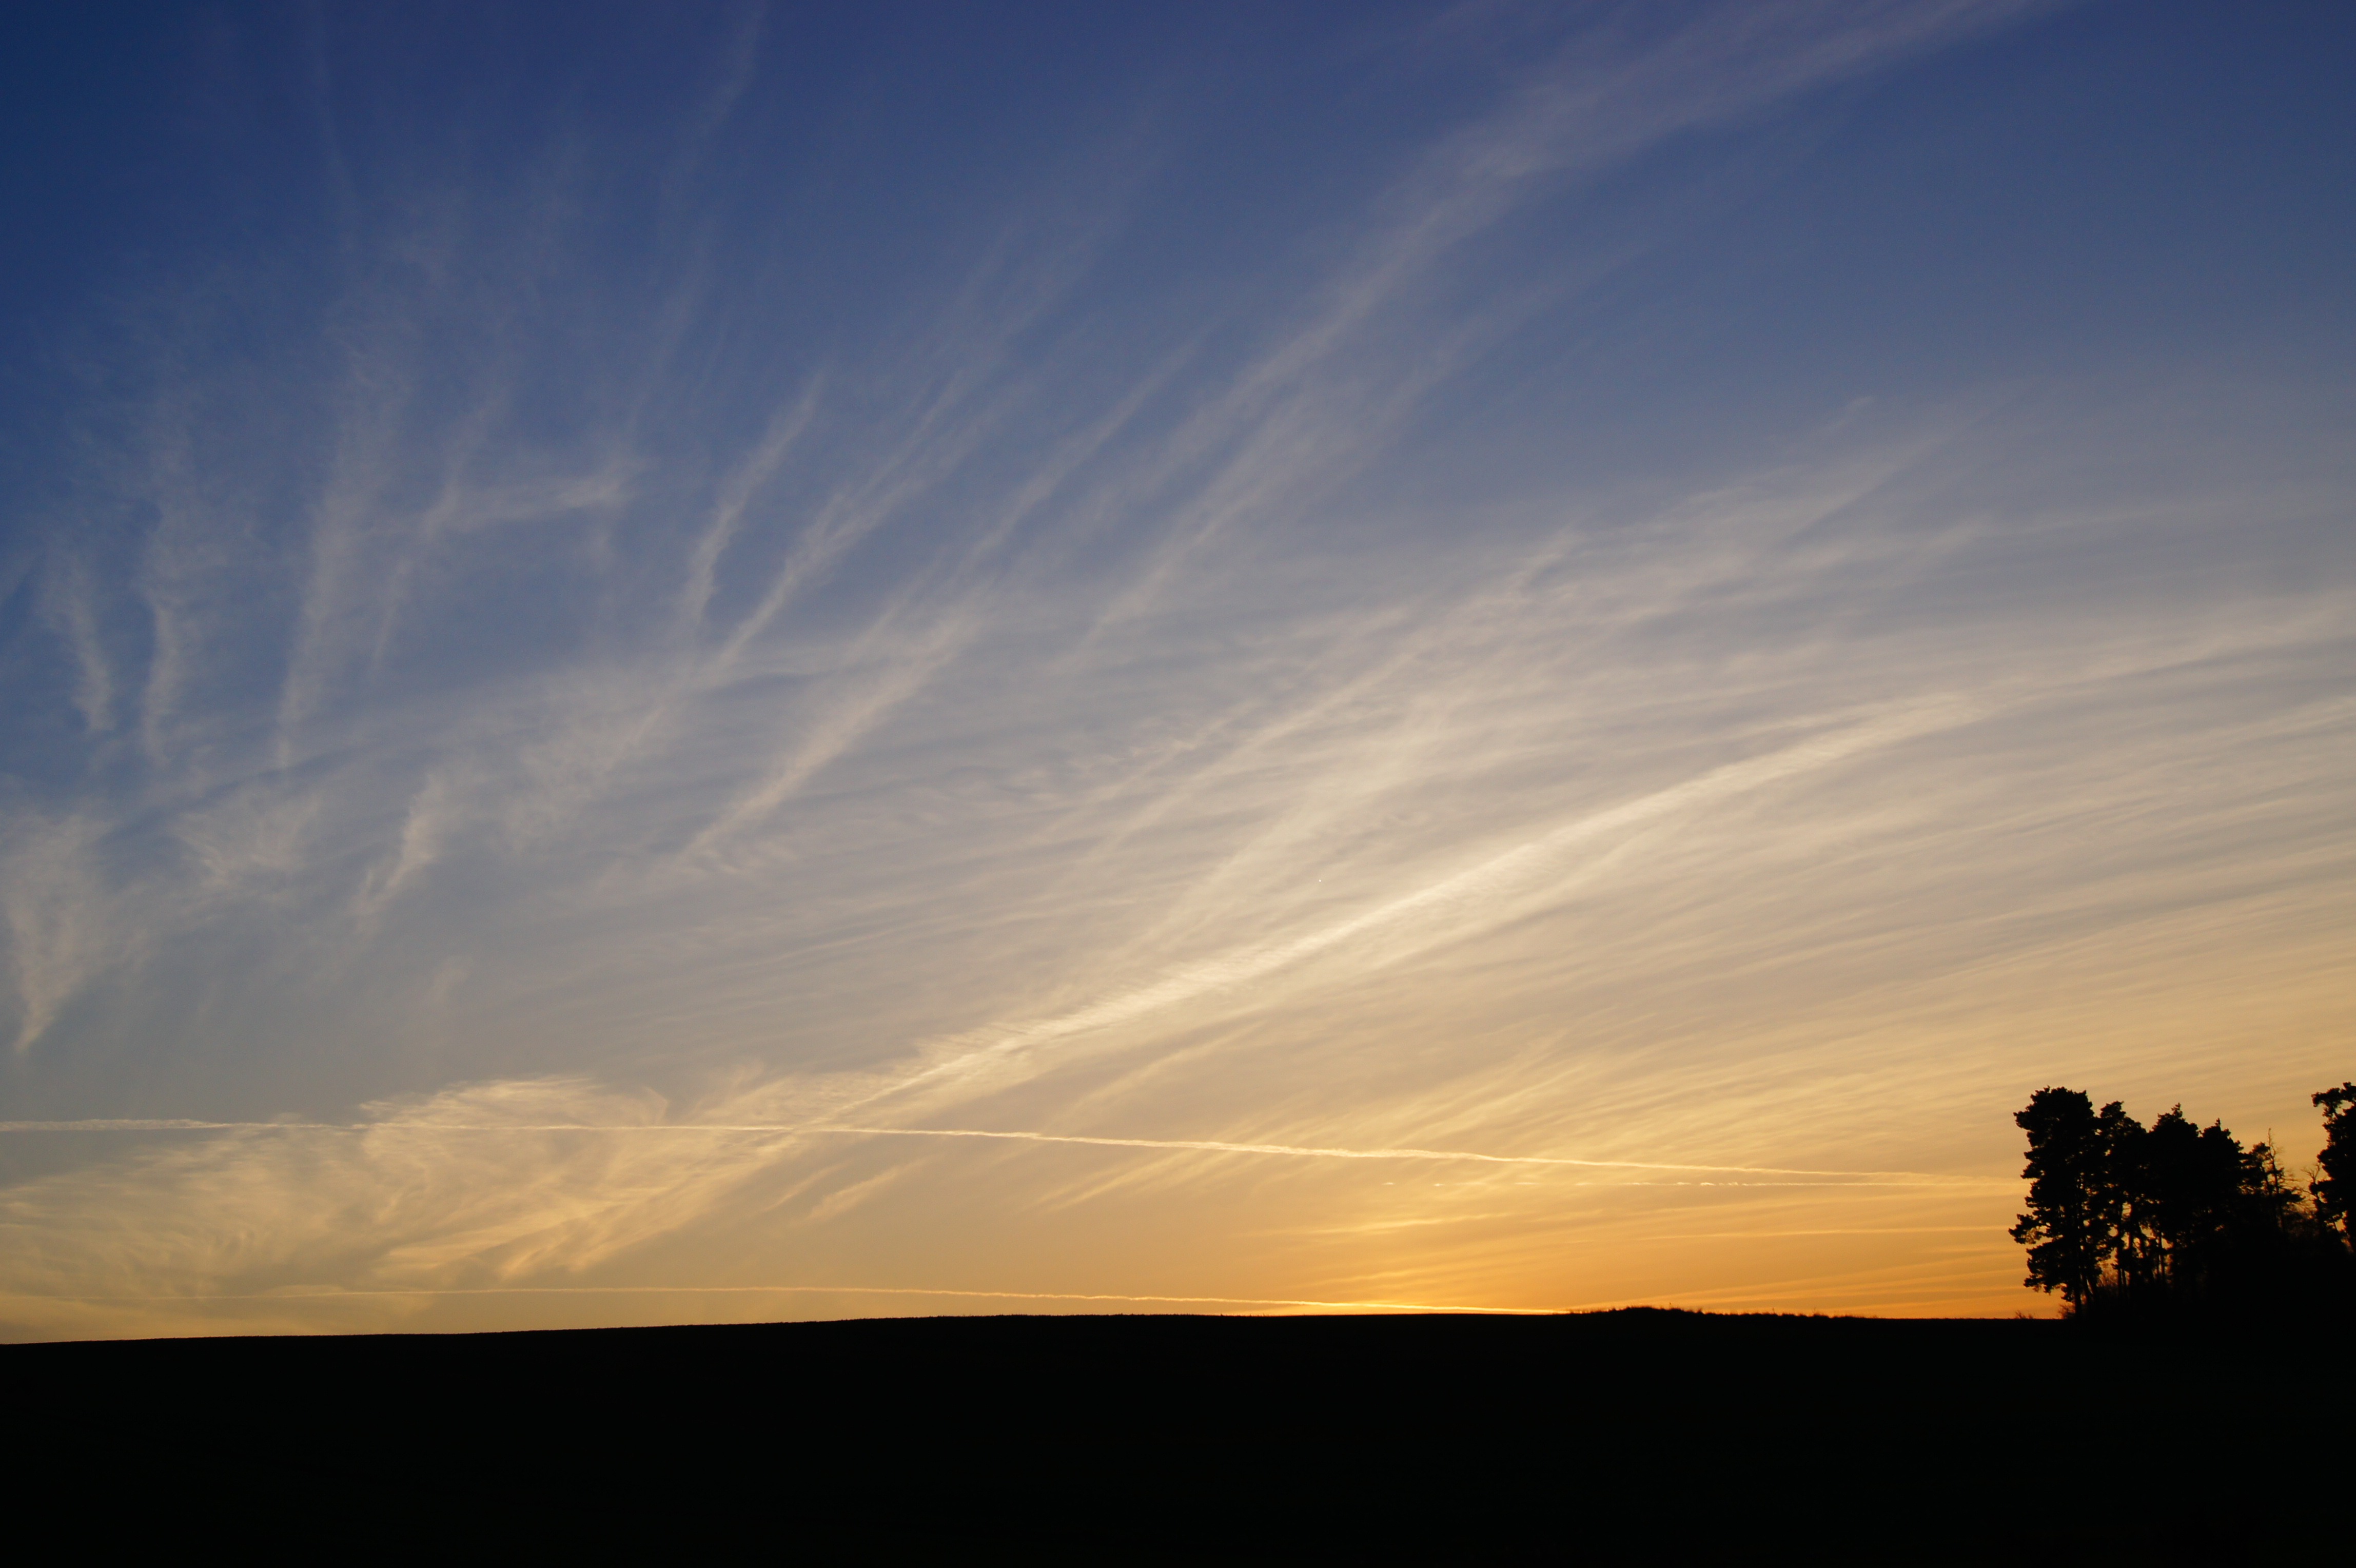
landscape, tree, horizon, cloud, sky, sun, sunrise, sunset, field, prairie, sunlight, morning, dawn, atmosphere, dusk, daytime, evening, cumulus, calm, blue, plain, clouds, abendstimmung, afterglow, evening sky, phenomenon, meteorological phenomenon, atmosphere of earth, computer wallpaper, red sky at morning, ecoregion